Gray Frederickson

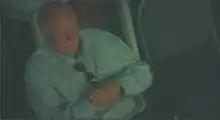

Frederickson was a long-time producer for Francis Ford Coppola and worked out of a studio alongside Greg Mellott out of Oklahoma City.